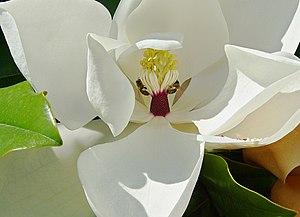
Fleur de magnolia (Magnolia grandiflora) et abeilles (Apis mellifera), jardin public, France.